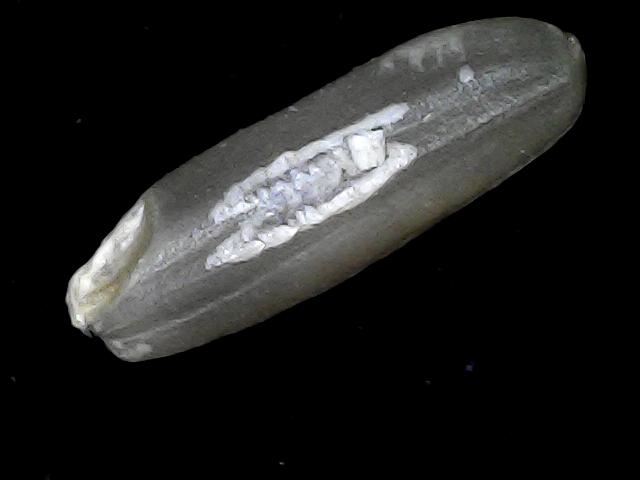
Rice variety: BD85